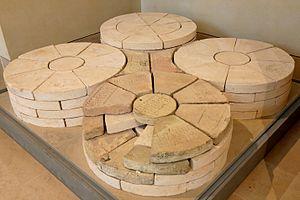
Les cylindres de Gudea sont une paire de cylindres en terre cuite qui datent de 2125 av. J-C environ, sur lesquels des inscriptions cunéiformes relatent le mythe sumérien de la construction du temple de Ningirsu Les cylindres furent construits par Gudea, roi de Lagash, et retrouvés en 1877 lors de fouilles archéologiques à Tello, en Irak. Ils sont maintenant exposés au Musée du Louvre à Paris, en France. Ce sont les plus gros cylindres aux écritures cunéiformes jamais découverts qui présentent les plus longs textes connus de la langue sumérienne.